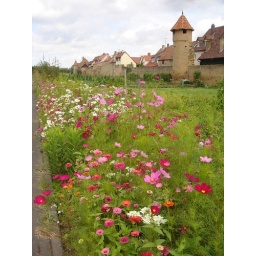
old city wall, with flowers near the street